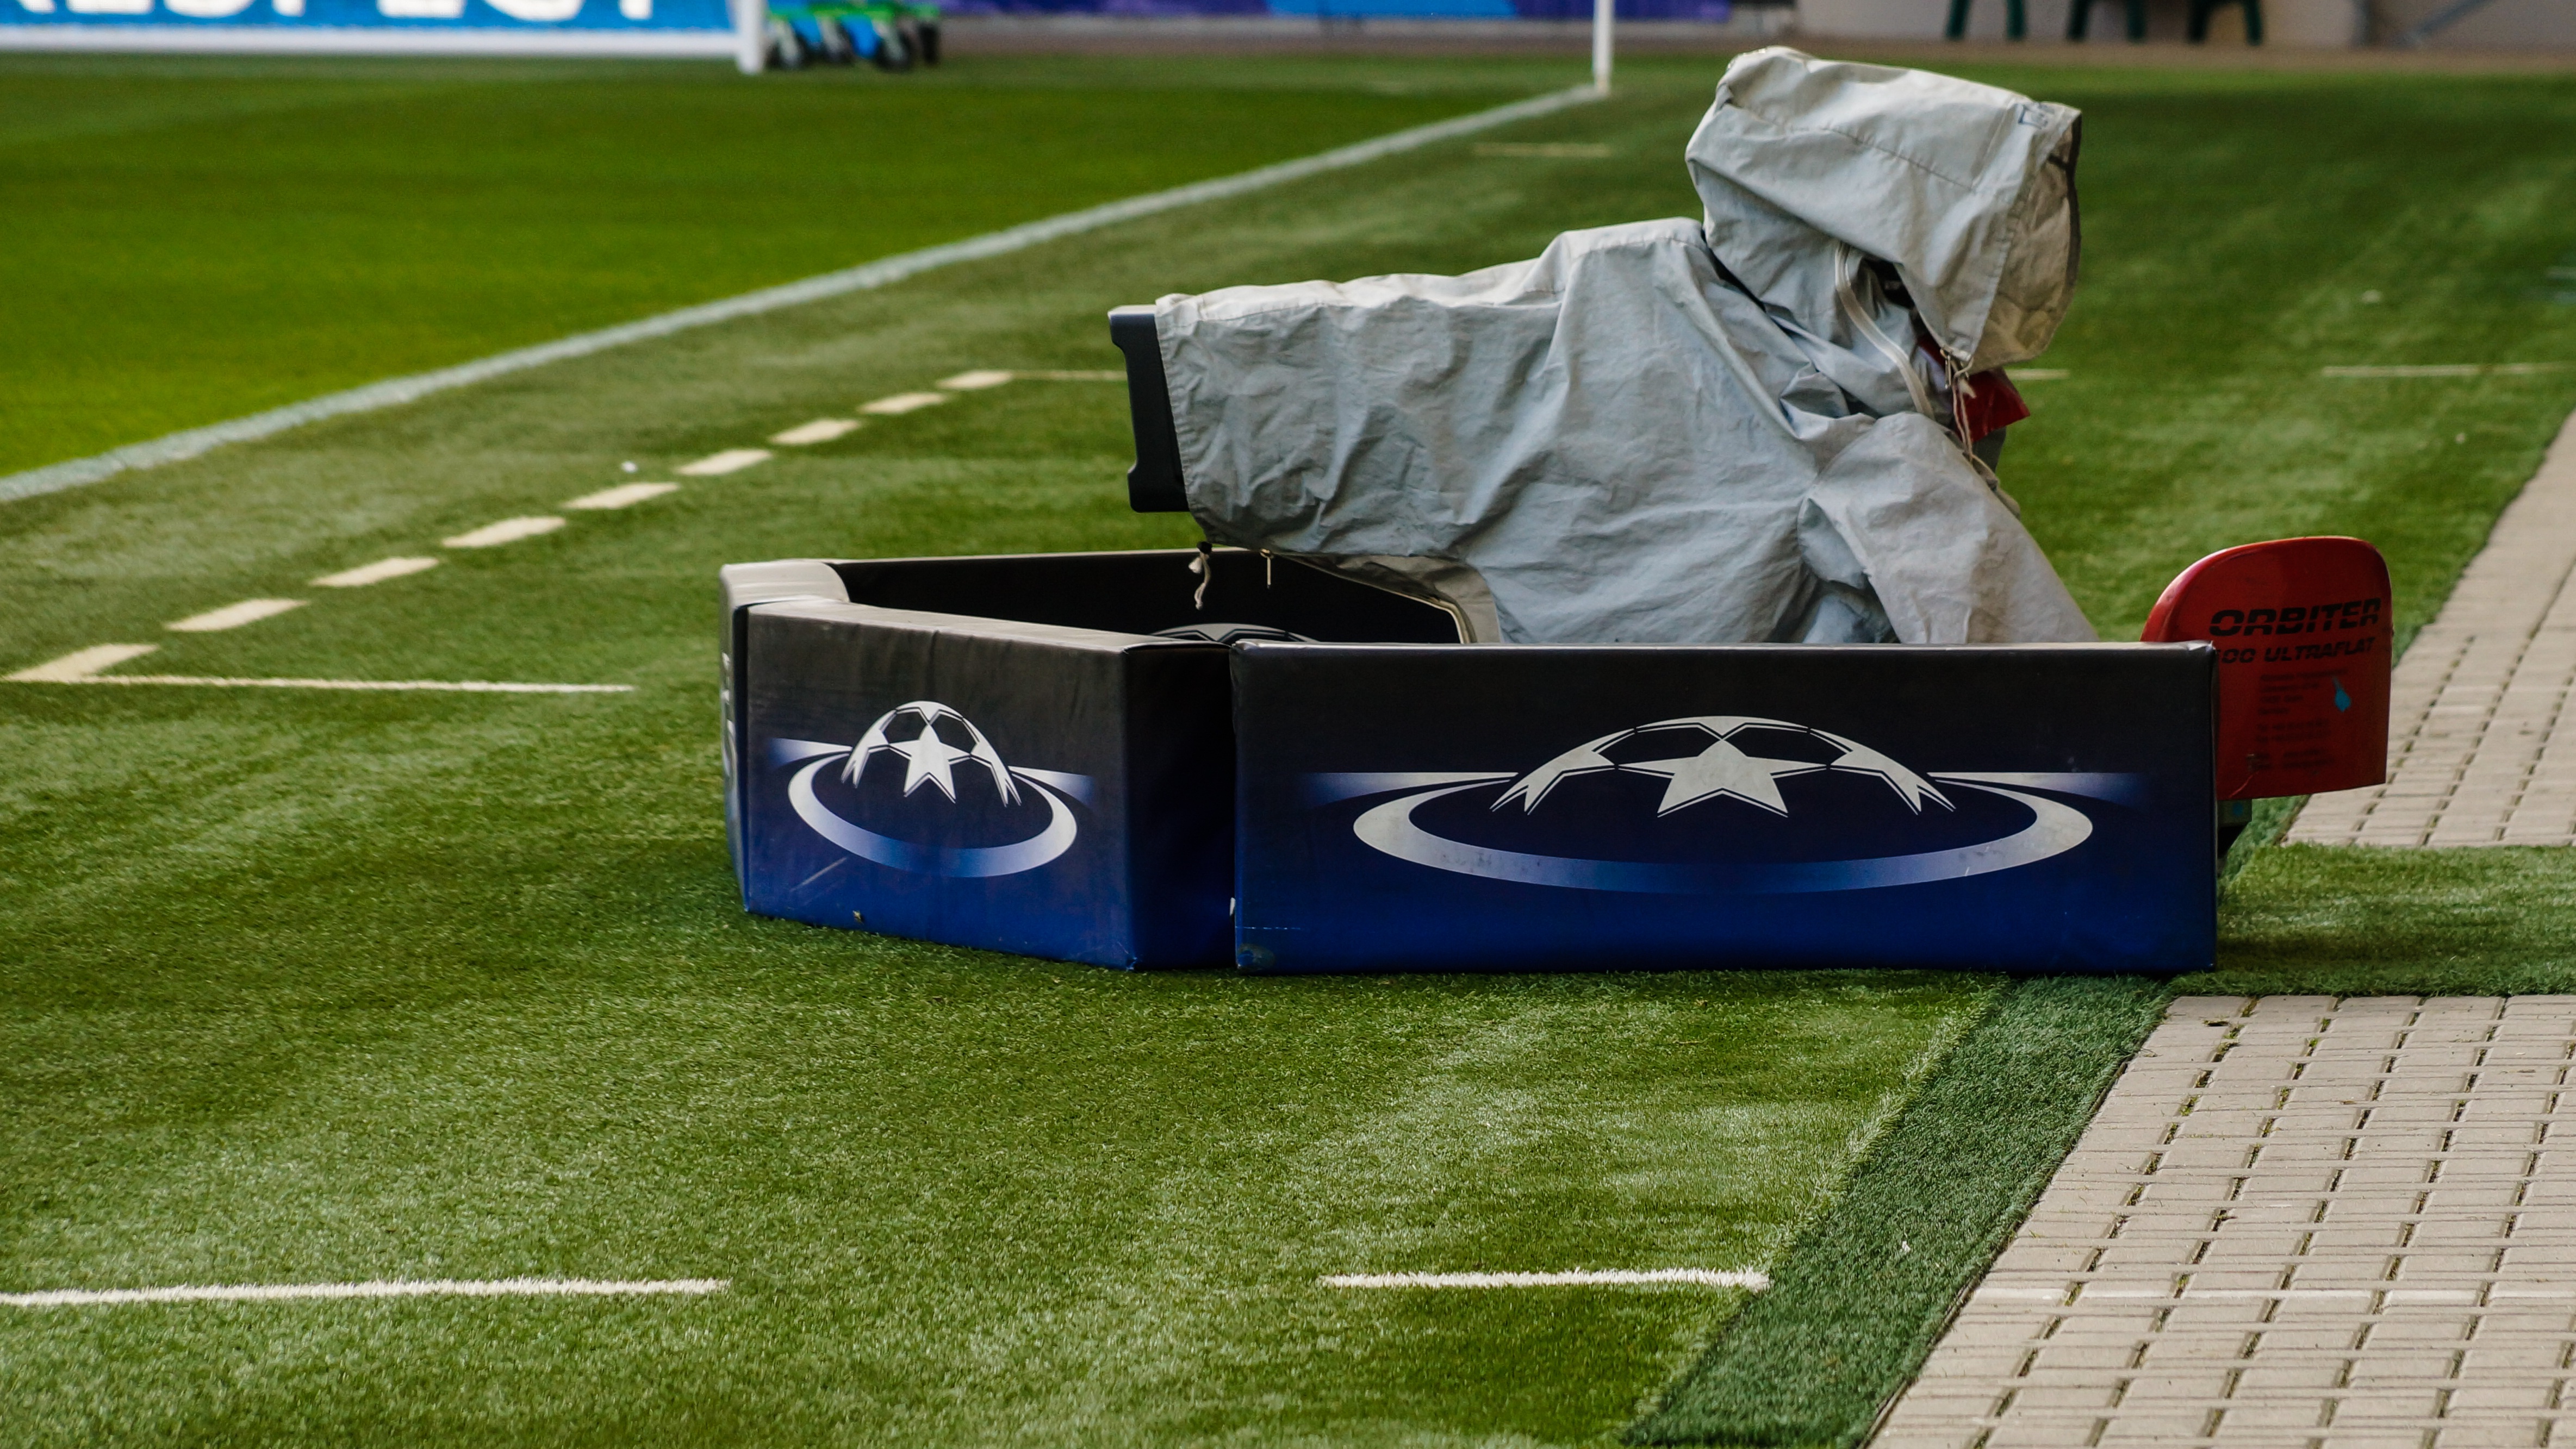
grass, structure, lawn, camera, equipment, soccer, professional, television, tv, football, stadium, player, baseball field, broadcast, press, sports, ball, match, race track, news, games, journalism, uefa, kick, coverage, champions league, sport venue, soccer specific stadium